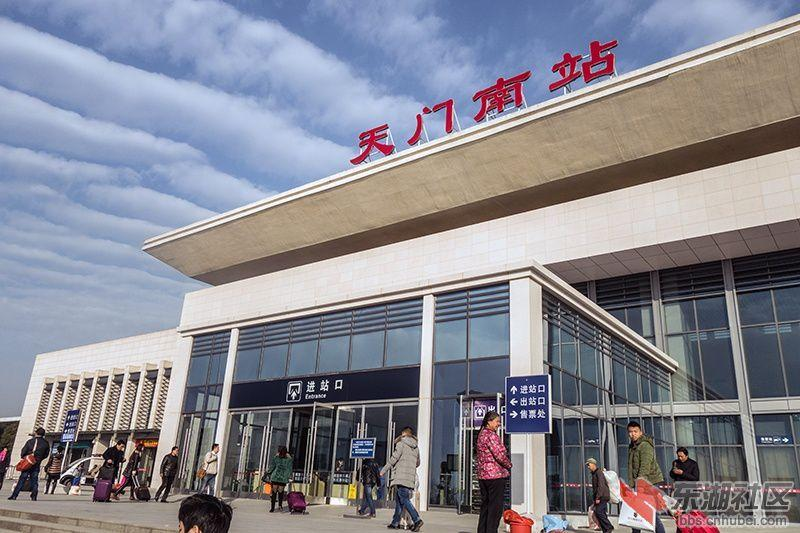
地标名称：天门南站
所在城市：省直辖县级行政区划·天门市